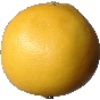
Label: white_grapefruit